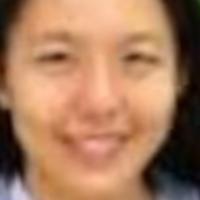
Age group: age 21-30